Virgil Macey Williams

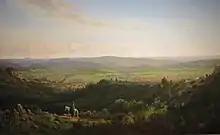
"Knight's Valley from the Slopes of Mount St. Helena" by Virgil Williams, 1873, oil on canvas, De Young Museum

Virgil Macey Williams (October 29, 1830 – December 18, 1886) was an American painter, and the director of the San Francisco School of Design (now known as San Francisco Art Institute). In 1872, he co-founded the San Francisco Art Association with Juan B. Wandesforde.